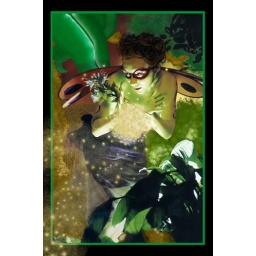
Painted my friend with house paint, put her in a foliage set, and photoshopped in some plants and pixie dust.